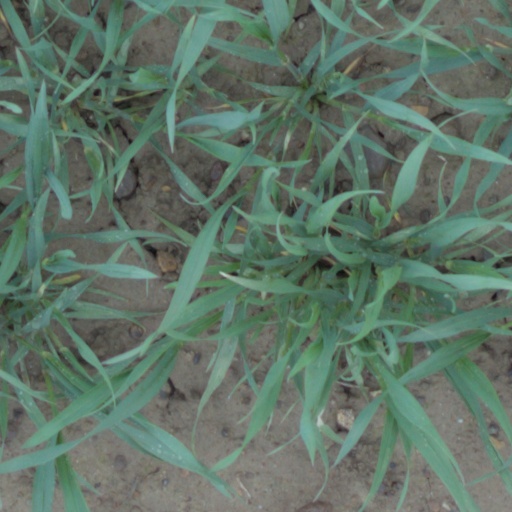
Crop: wheat